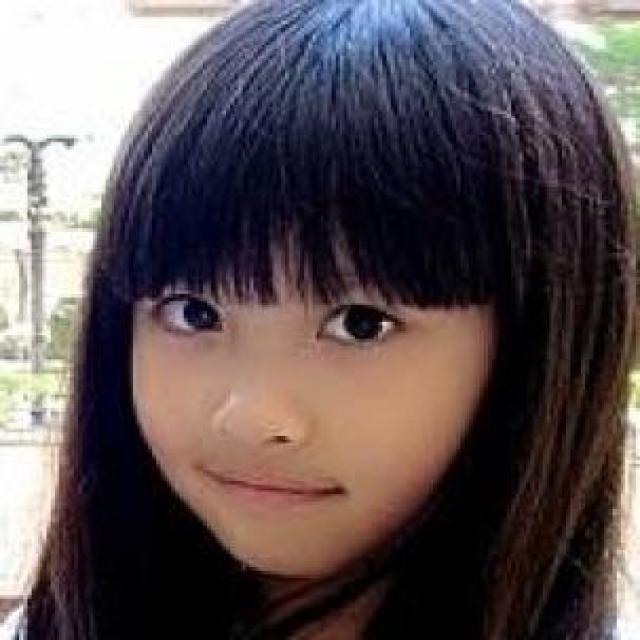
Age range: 0-12